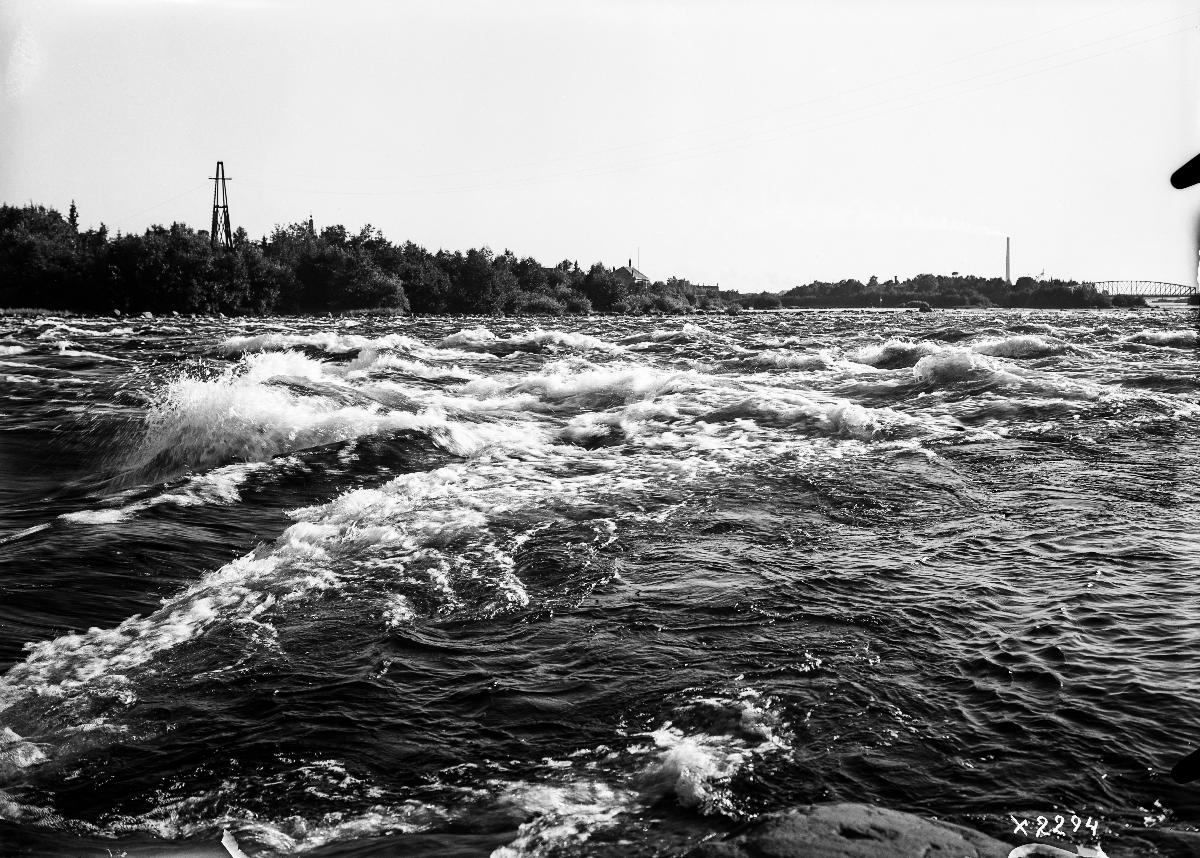
Merikosken kuohuja Lassinkallion kohdalla
Merikoski rapid in Oulu
sisällön kuvaus: Merikosken kuohuja Lassinkallion kohdalla Oulussa vuonna 1939. content description: Merikoski rapid in Oulu, Finland, in 1939.
Vuosi: 1939
Paikka: Suomi, Pohjois-Pohjanmaa, Oulu, Suomi, Oulujoki
Aiheet: ulkokuva; kosket; joet; vesistöt; maisema; rapids; rivers; water systems; landscape; forsar; floder; åar och älvar; vattendrag; landskap (fysiska helheter)